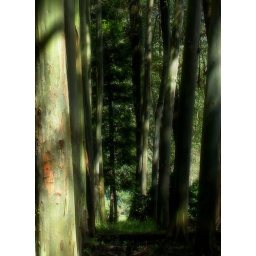
eucalyptus tree in cisanti lake area...